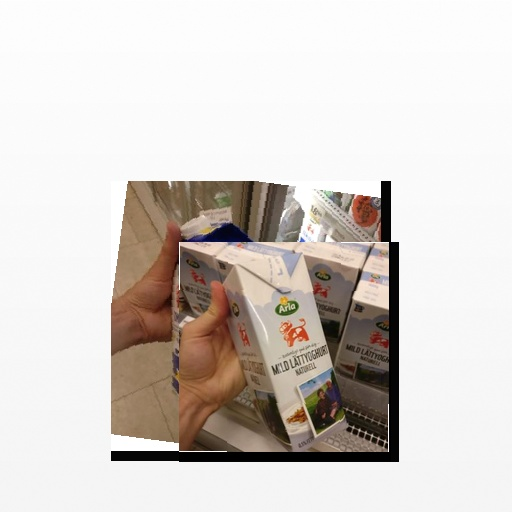
Food items: natural_low_fat_yogurt, sour_milk